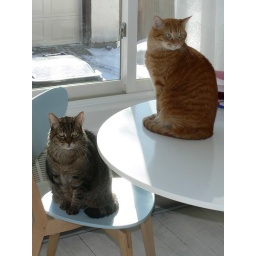
Monty and Mercer, up to something in the kitchen - probably watching birds outside.